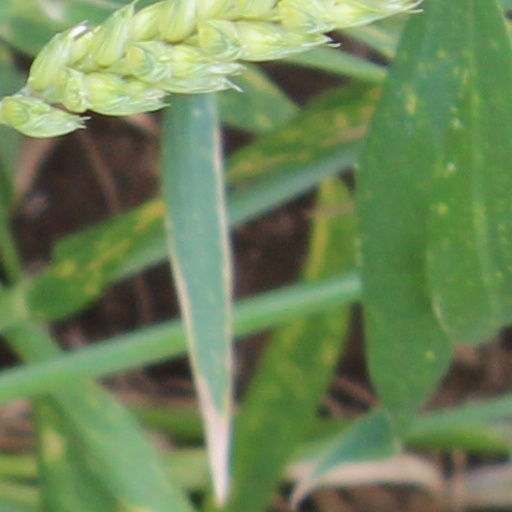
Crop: wheat